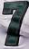
Number: 7